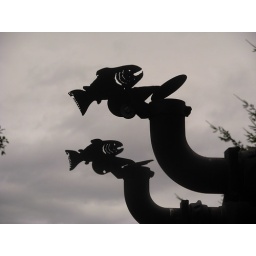
Washington Park has a railway running around the park and the zoo. One of the diesel locomotives has salmon shaped exhausts covers.